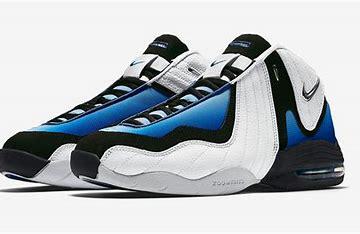
Brand: Nike
Model: Air 3